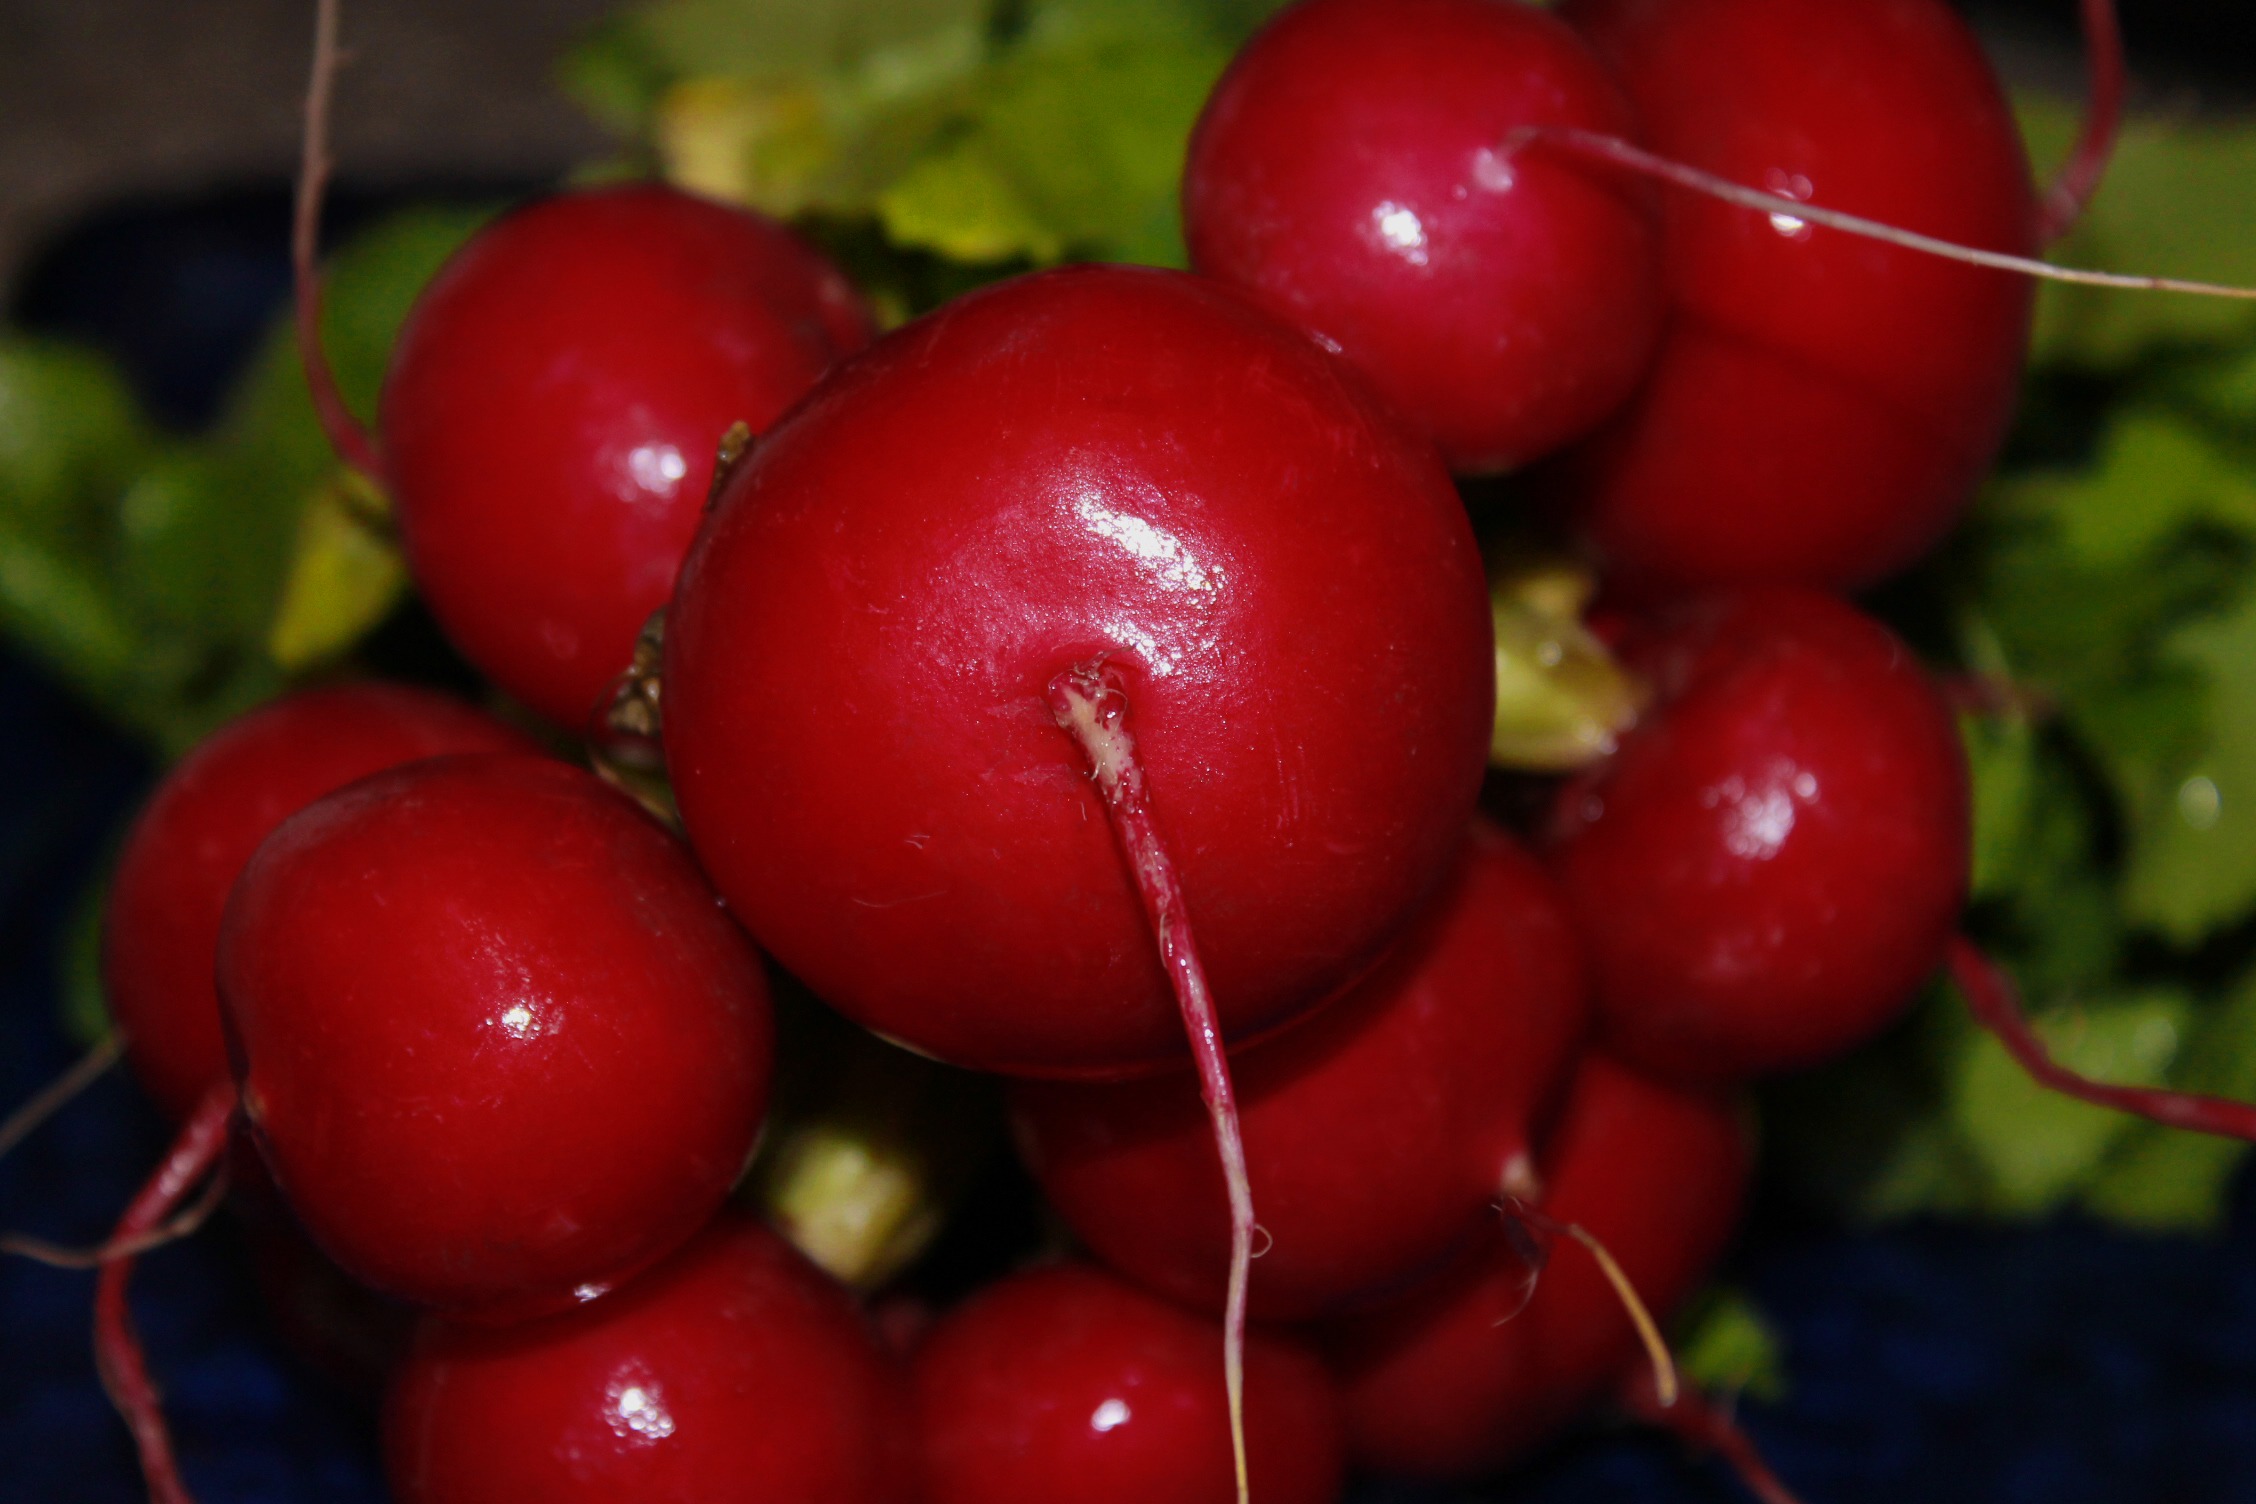
plant, fruit, food, red, produce, vegetable, garden, eat, radish, vegetables, vegetarian, cherry, radishes, flowering plant, acerola, malpighia, land plant, raphanus sativus var sativus